Mariam Khutsurauli

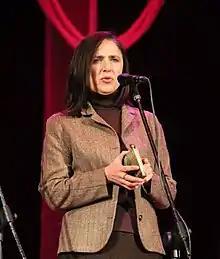
Khutsurauli in 2017

Mariam Khutsurauli (born 15 January 1960) is a Georgian poet, writer and jurist.